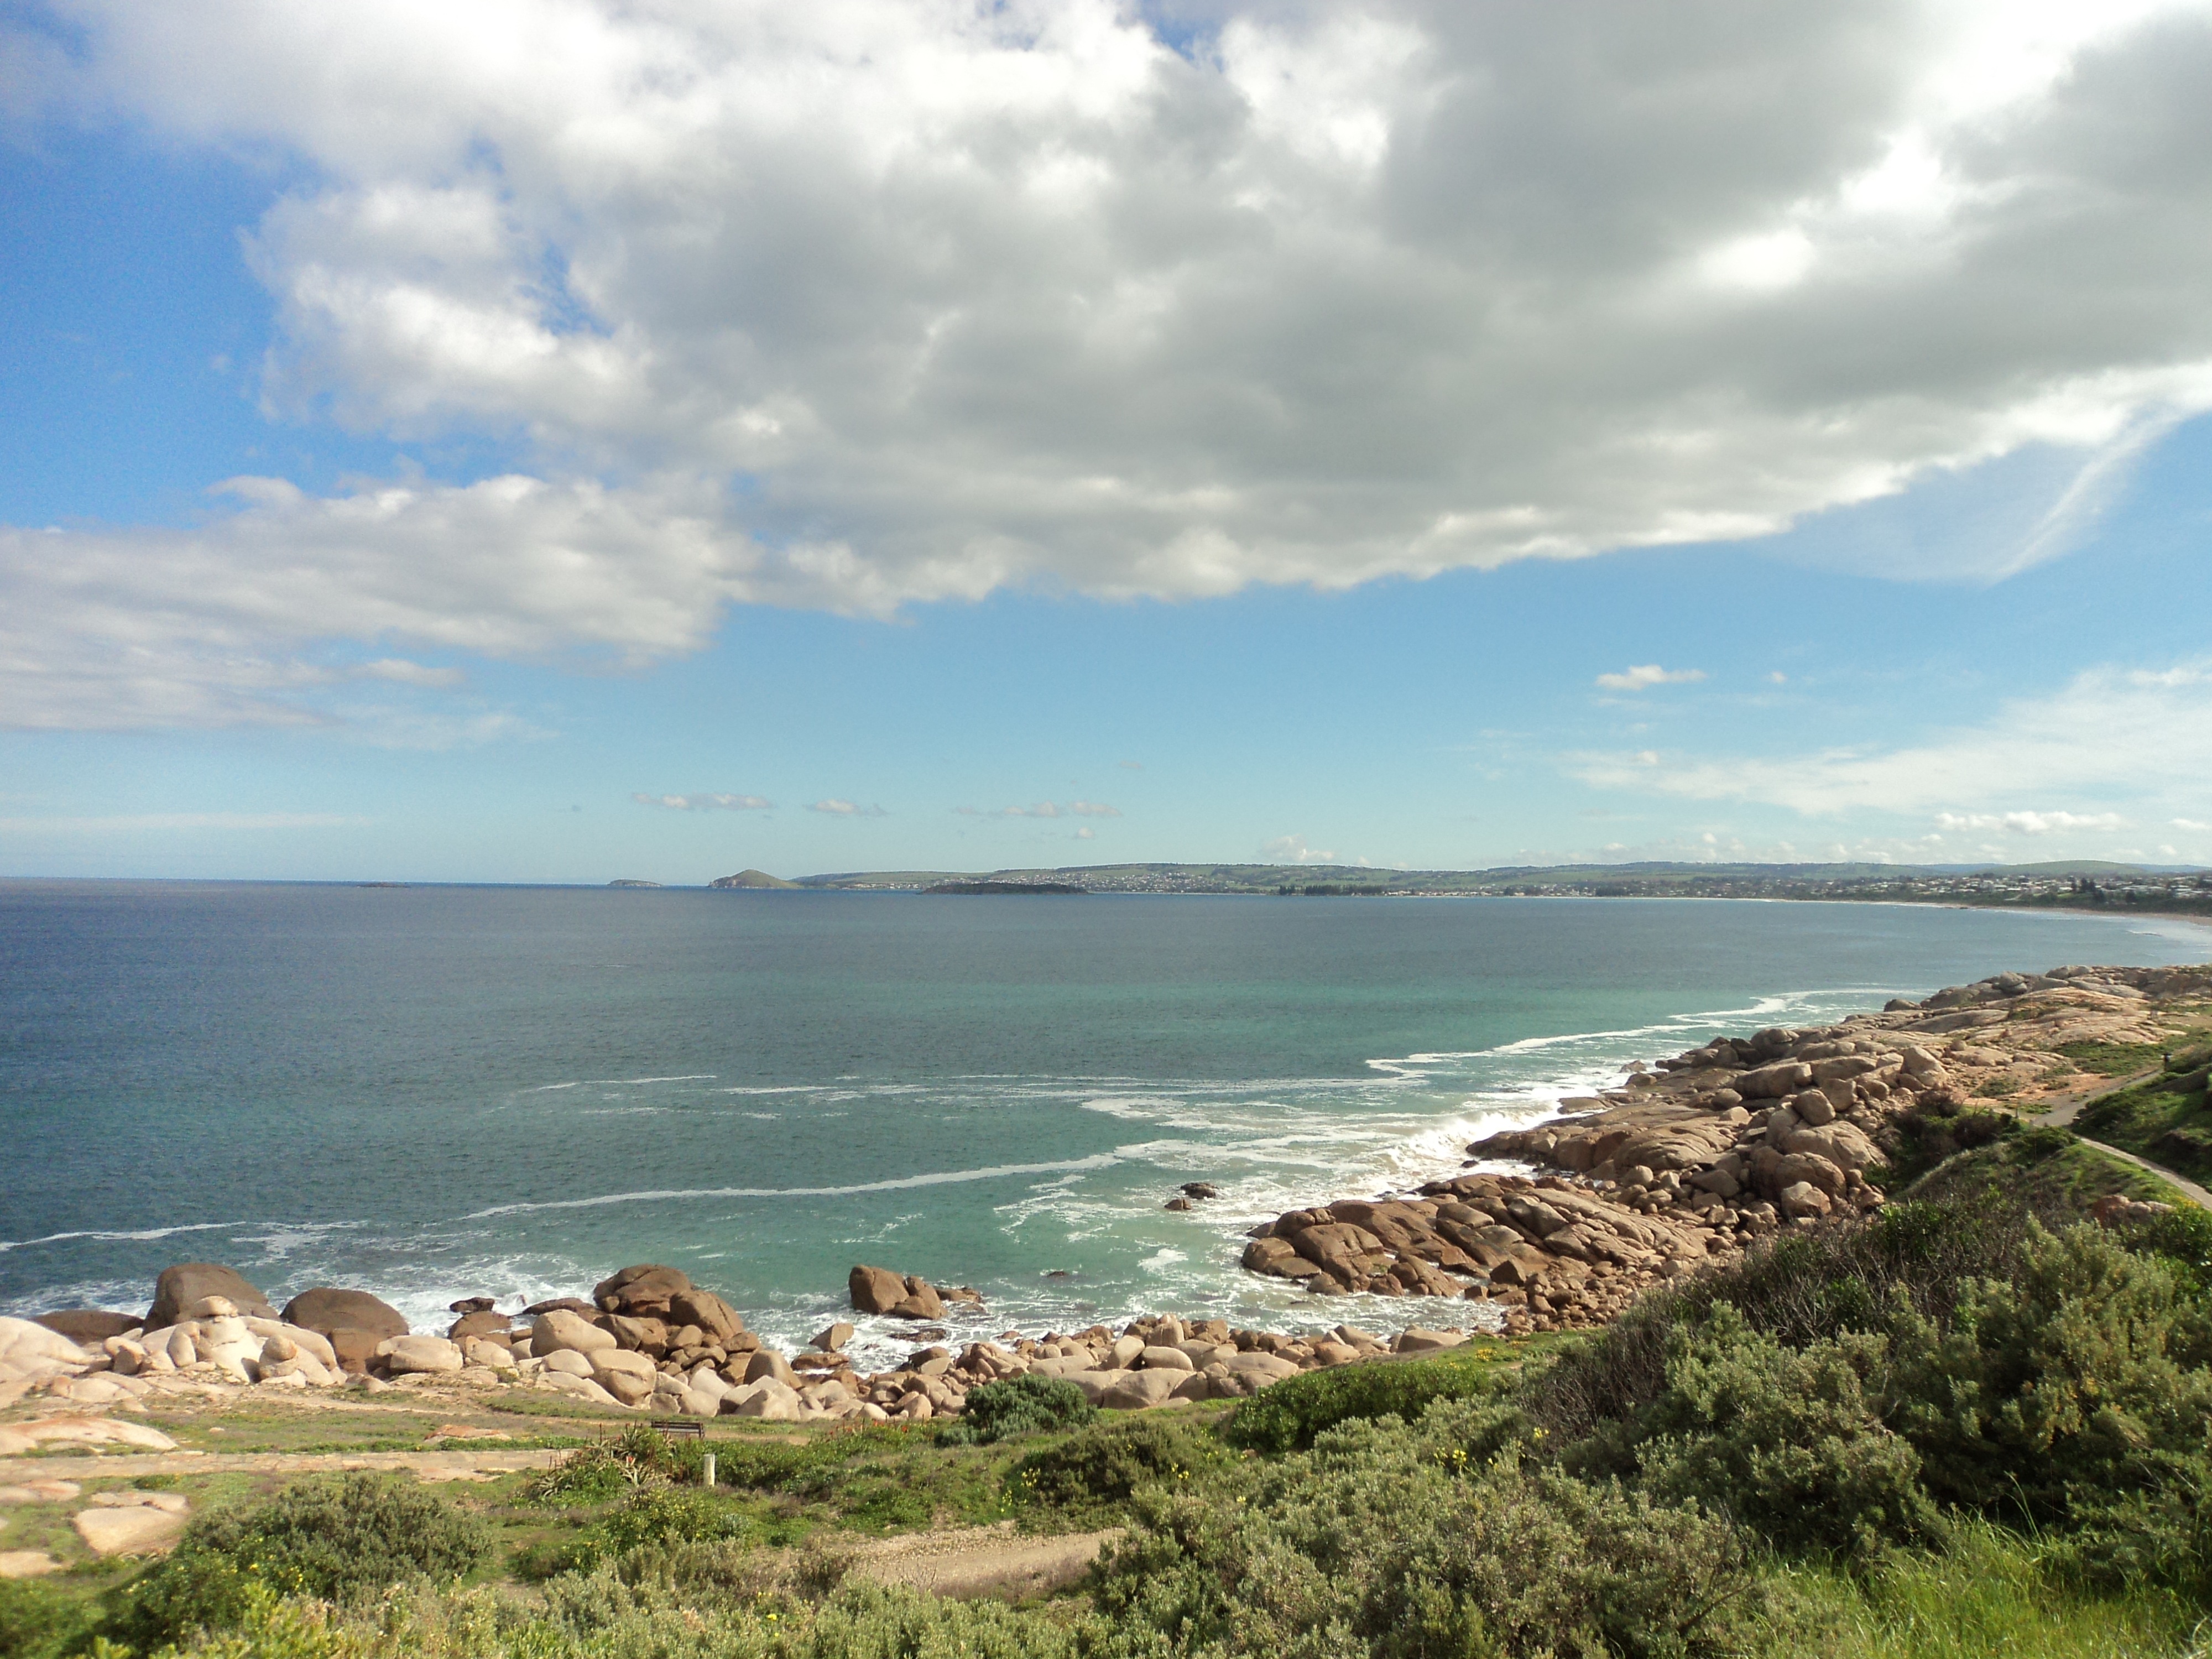
beach, landscape, sea, coast, nature, ocean, horizon, cloud, sky, sun, shore, wave, vacation, cliff, cove, relax, bay, terrain, body of water, cape, calm sea